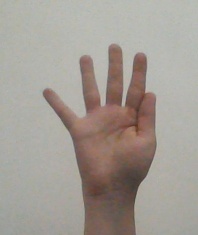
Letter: sheen